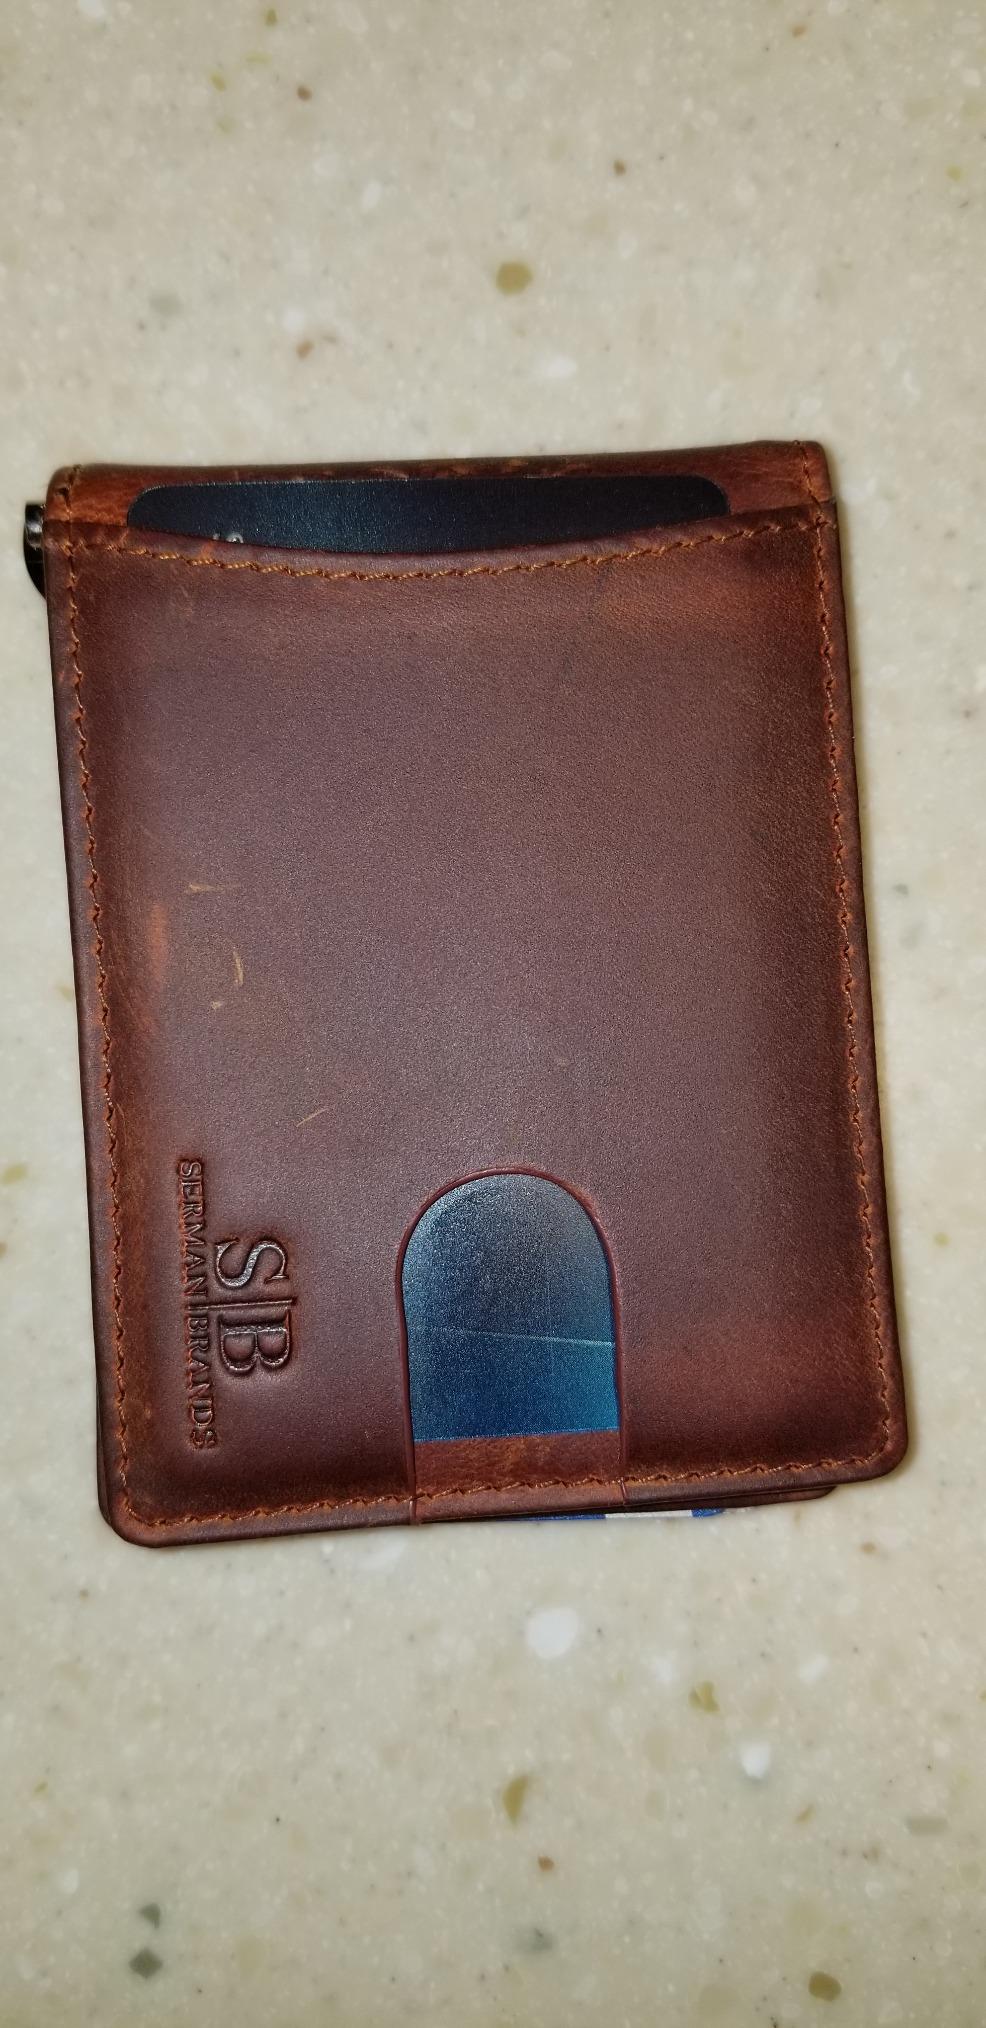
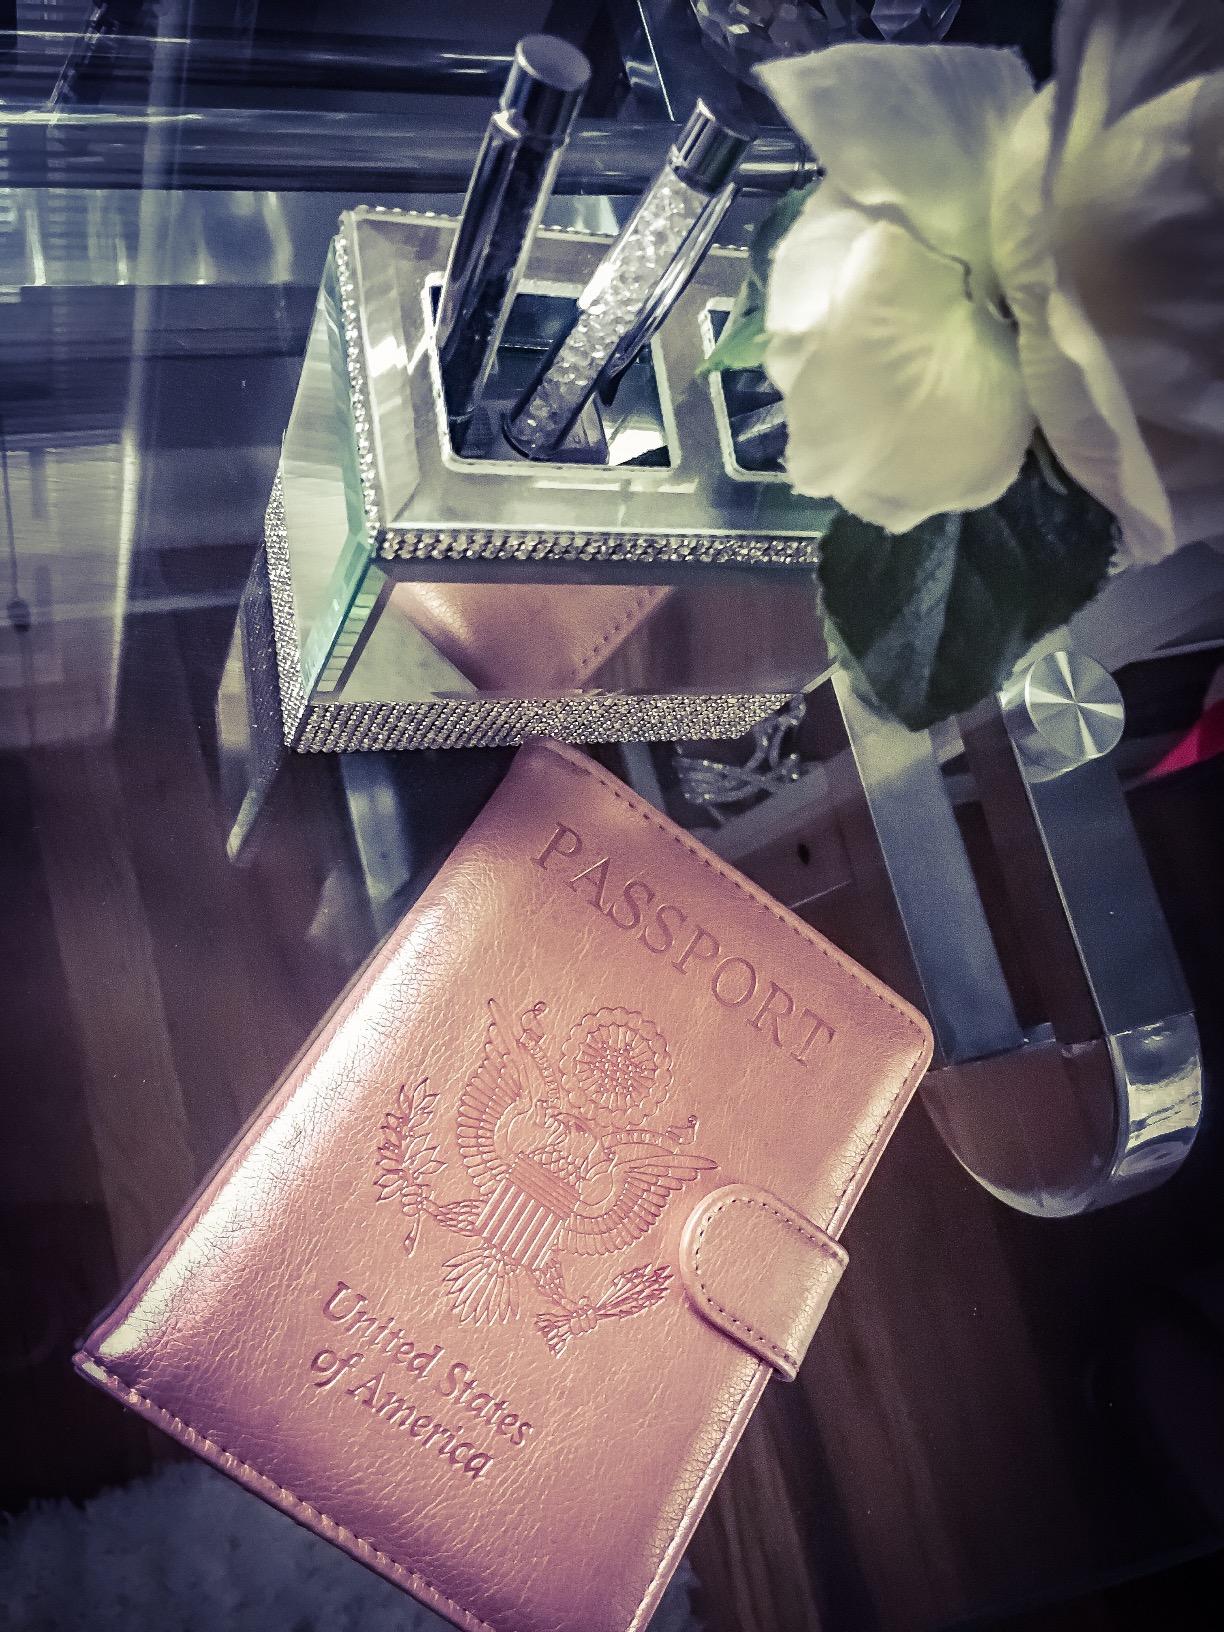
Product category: accessories_wallet
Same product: no